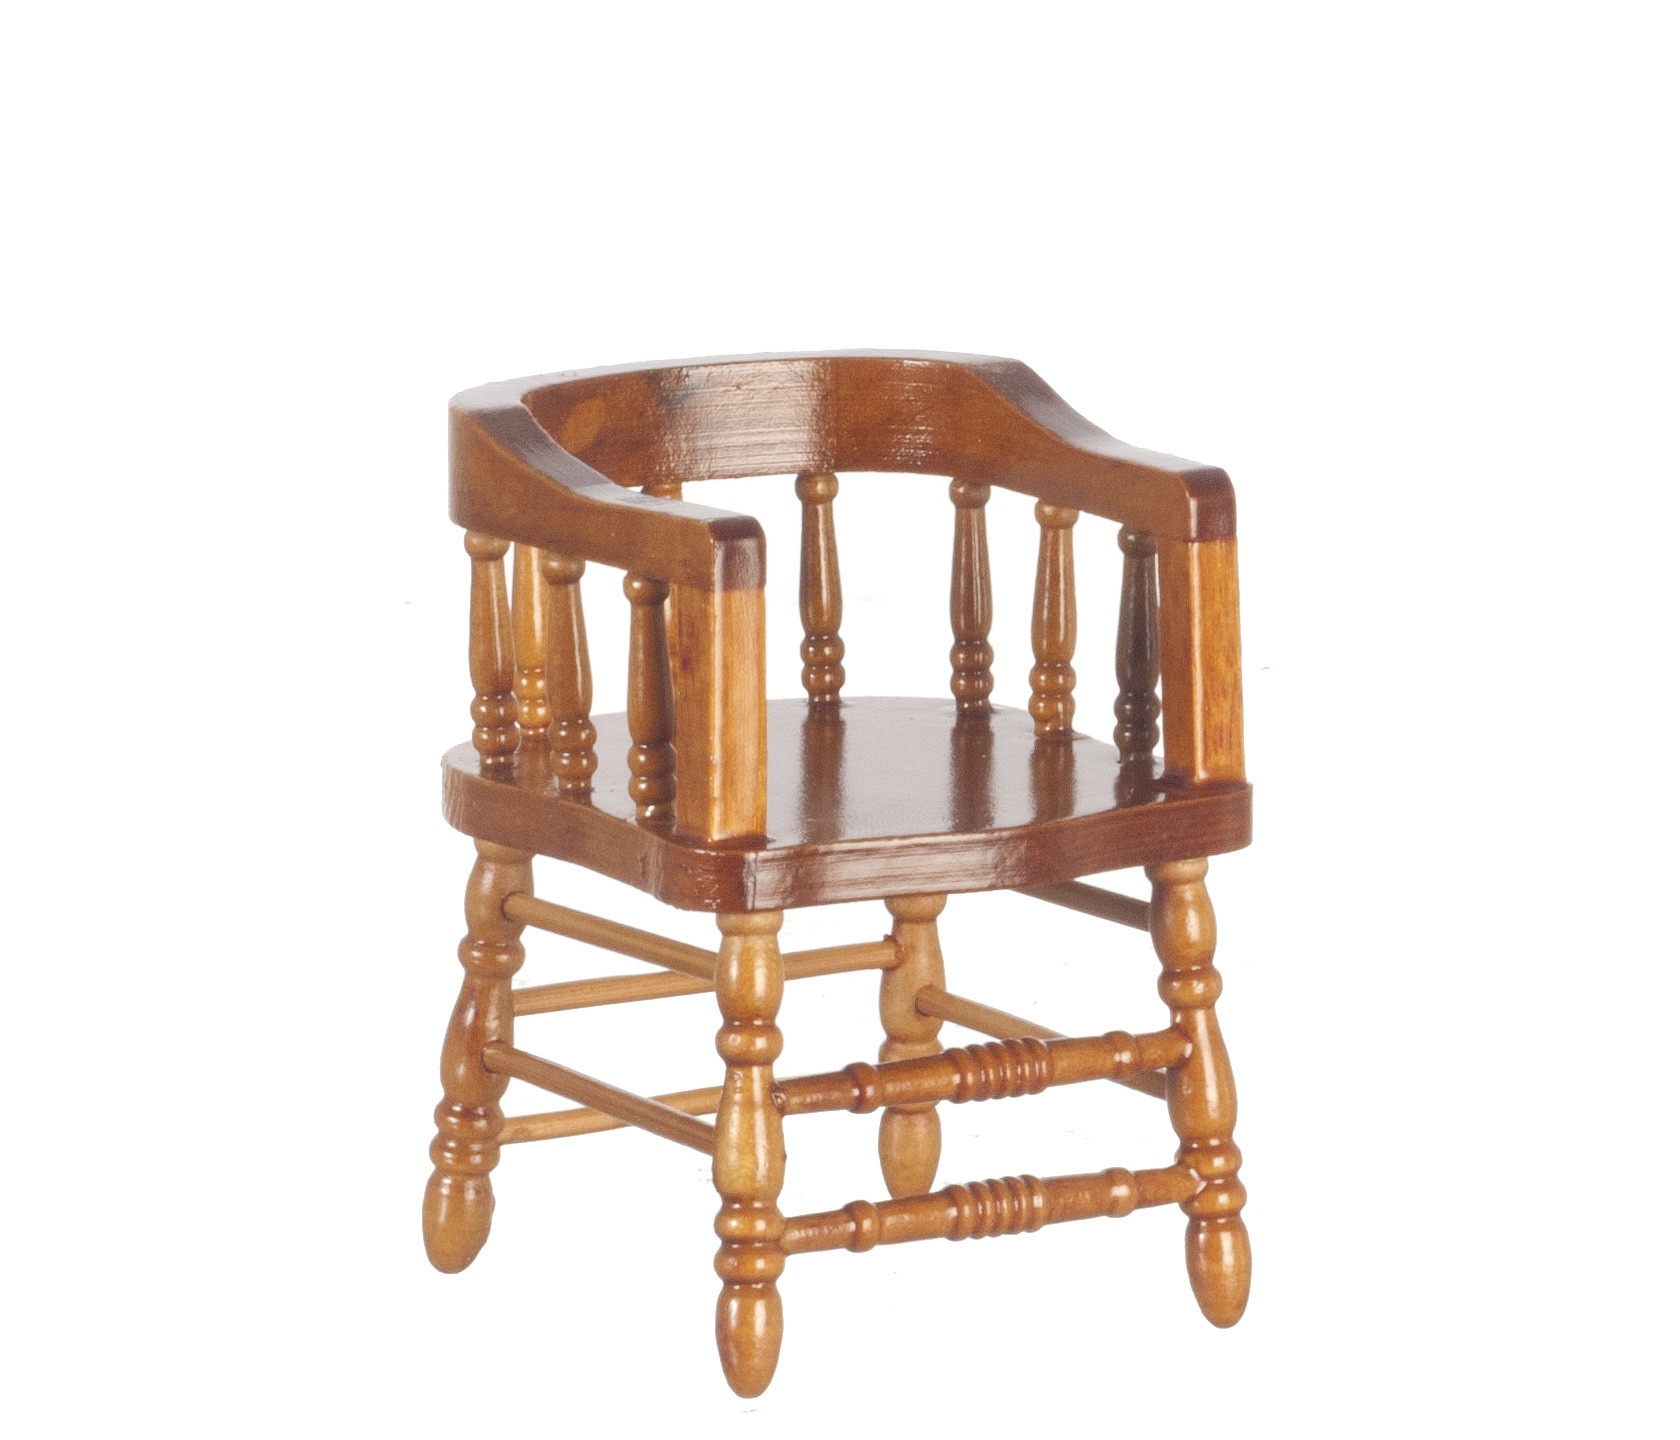
Firehouse Chair - Walnut
This firehouse chair will make a wonderful addition to your dollhouse dining room or miniature collection. Walnut D x H x W inches 2 x 2.5 x 1.75
Brand: Town Square Miniatures
Category: Toys & Games > Toys > Dolls, Playsets & Toy Figures > Dollhouse Accessories